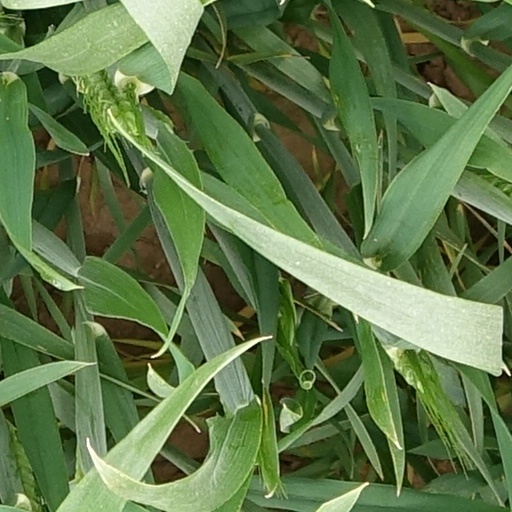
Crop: wheat